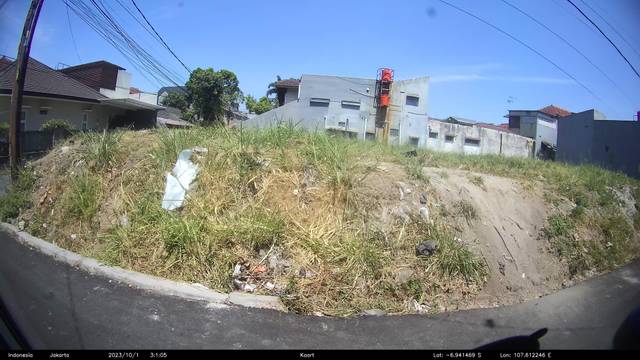
Region: Indonesia
Coordinates: -6.941, 107.612